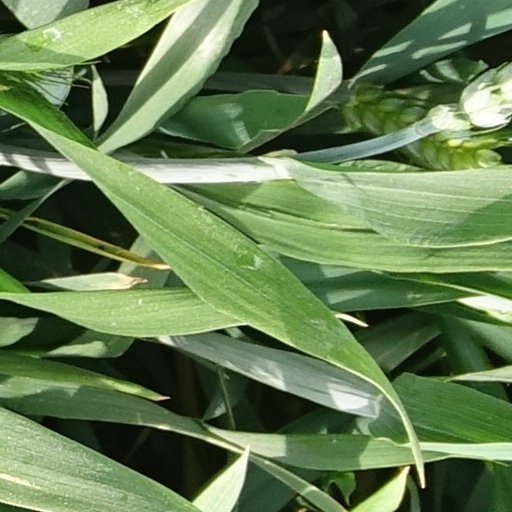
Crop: wheat